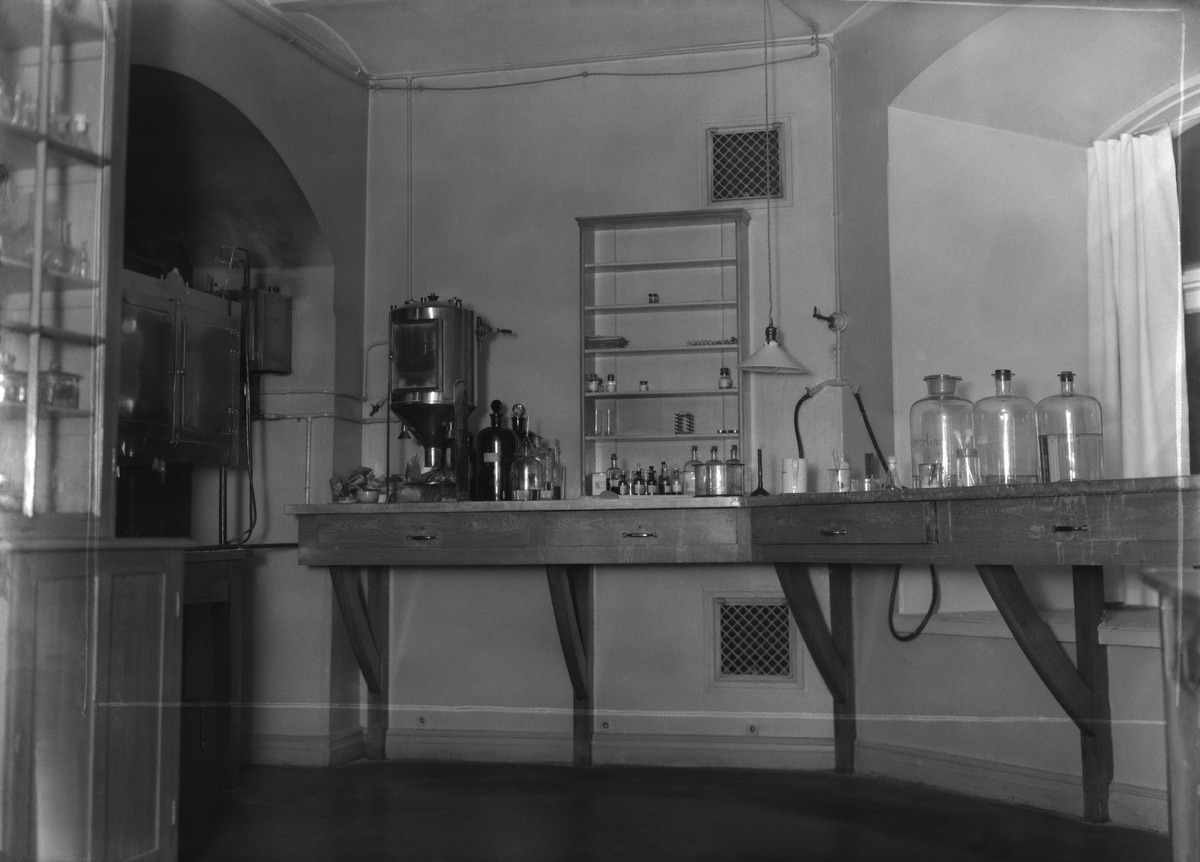
Sairaalan laboratoriotilaa Pietarinkatu 24:ssä sijainneessa Eskelinin sairaalassa (1905-1919), sittemmin Sanitas-sairaala (1919-1940)
sisällön kuvaus: Sairaalan laboratoriotilaa Pietarinkatu 24:ssä sijainneessa Eskelinin sairaalassa (1905-1919), sittemmin Sanitas-sairaala (1919-1940). Kuvassa näkyy laboratoriovälineitä mikroskooppeineen, koeputkineen ja vaakoineen. mustavalkoinen
Ajankohta: kuvausaika 1900 - 1920 n.
Paikka: Suomi, Uusimaa, Helsinki, Ullanlinna Helsinki, Pietarinkatu 24
Aiheet: sairaalat, terveydenhuolto, laboratoriot, laboratoriokokeet, työtilat, mikroskoopit